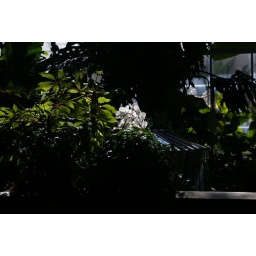
white flower in background